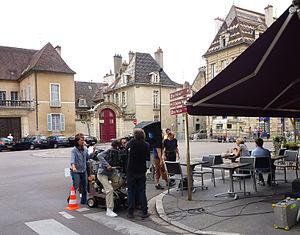
Patrice Leconte dirige le tournage de Voir la mer à Dijon en août 2010."